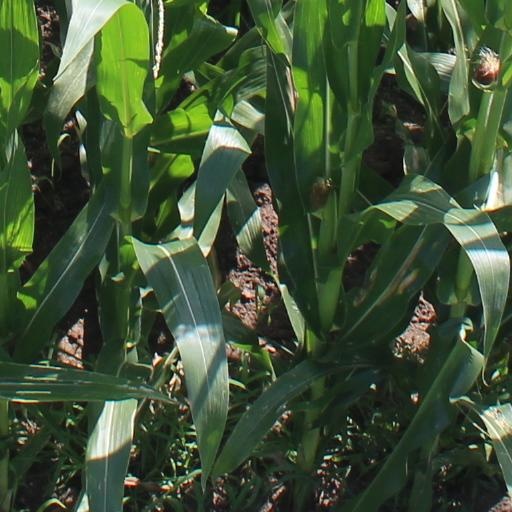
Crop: maize; corn